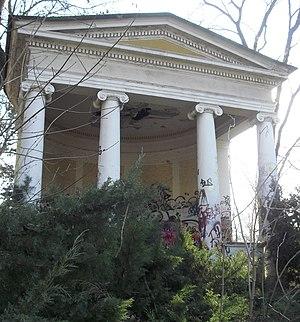
Le site de l'agra au sud de Leipzig en Allemagne comprend un parc des expositions ainsi qu'un espace vert d'une surface totale de 190 ha. La combinaison d'un espace naturel et d'un complexe événementiel a pour origine la concomitance d'une exposition horticole et d'un salon agricole dans les premières années de la République démocratique allemande. Le salon de l'agriculture de la RDA du nom d'agra a donné son nom au site.